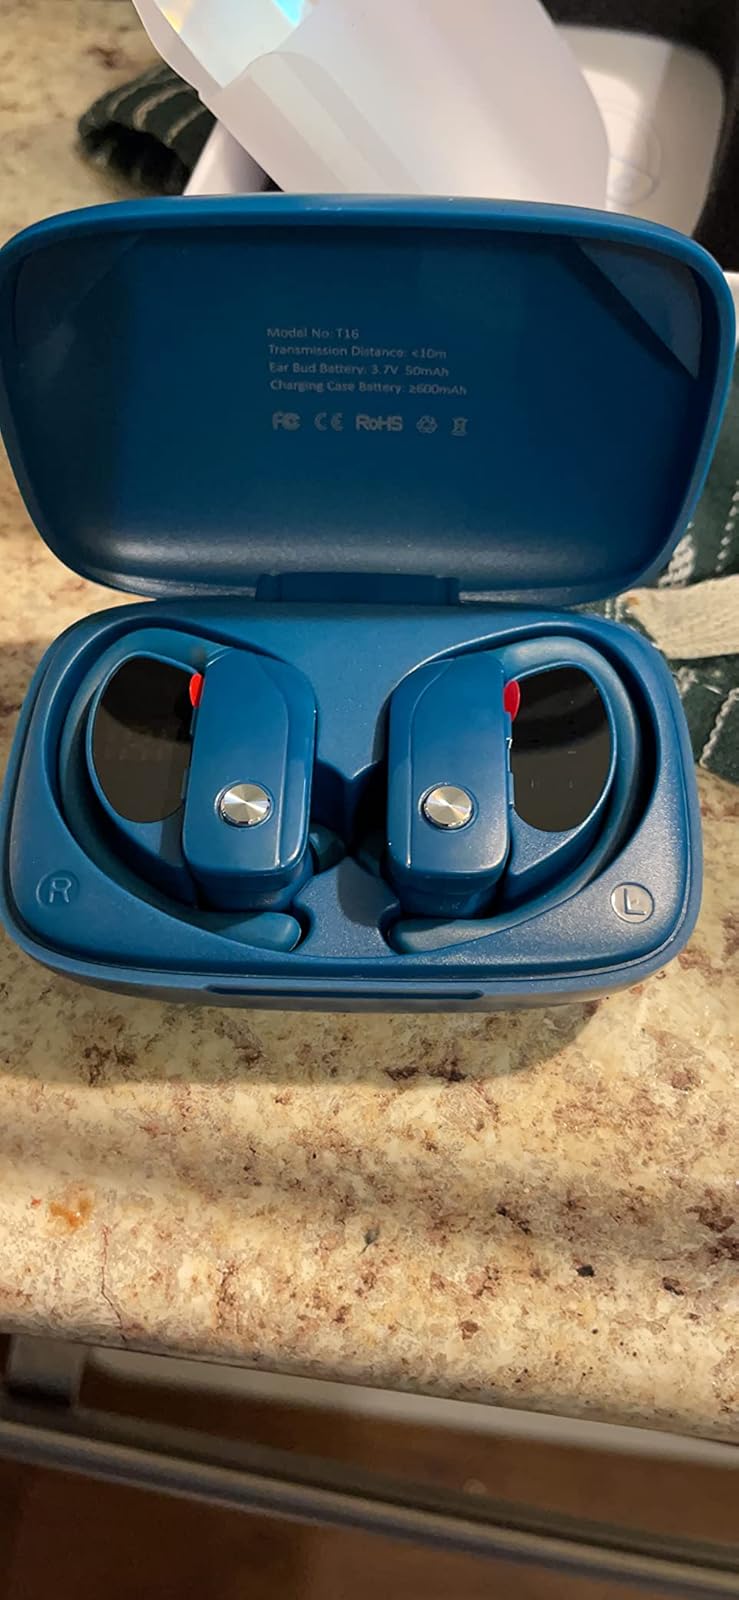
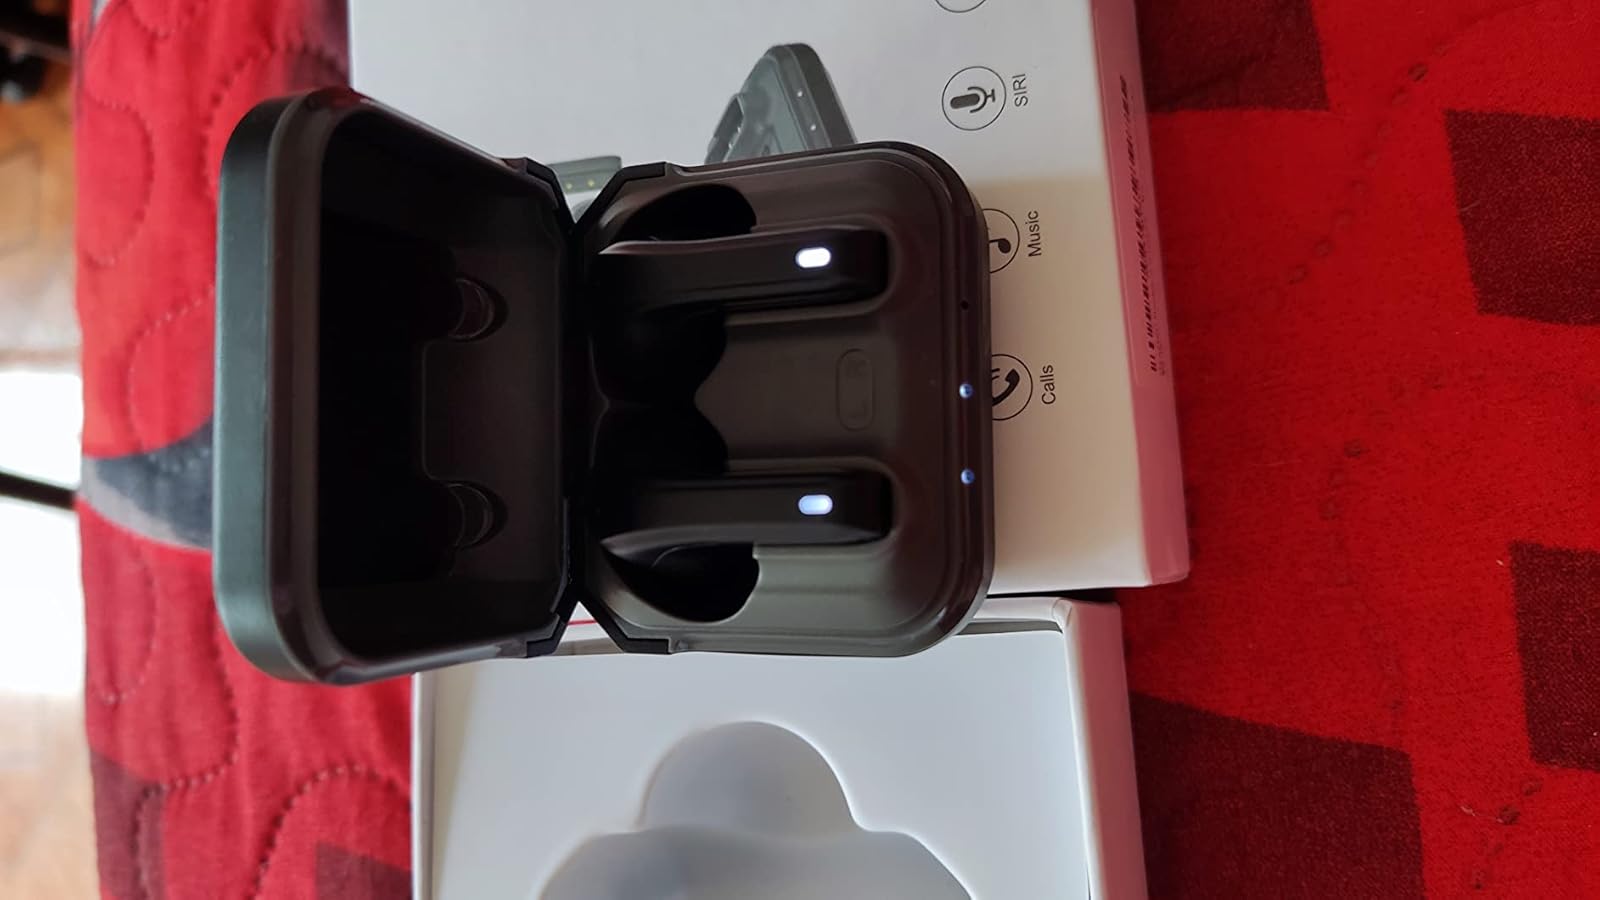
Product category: earbuds
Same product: no